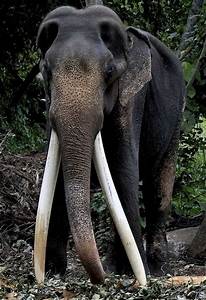
Label: elephant